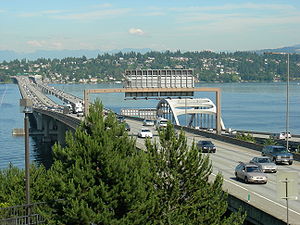
Interstate Highway 90 / Rutebeskrivelse / Washington
Flydebroerne, der fører I-90 over Lake Washington
Interstate Highway 90 eller Interstate 90 eller bare I-90 er en hovedvej i Dwight D. Eisenhower National System of Interstate and Defense Highways i USA eller bare Interstate Highway System.